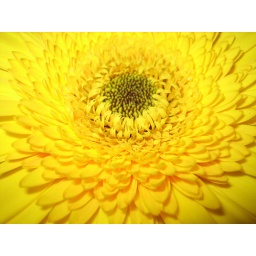
This yellow flower was in a bouquet sent to my Mother in hospital by her co-workers.